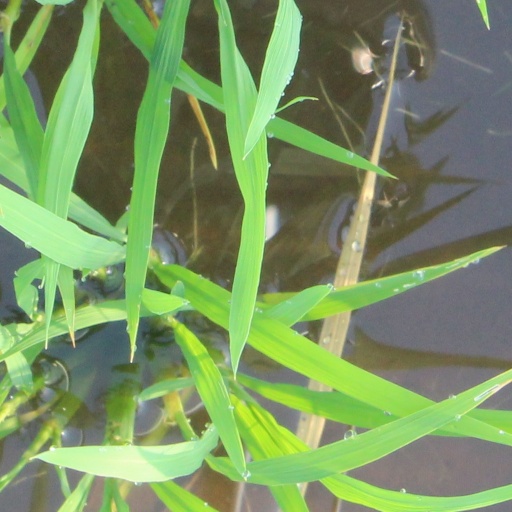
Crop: rice